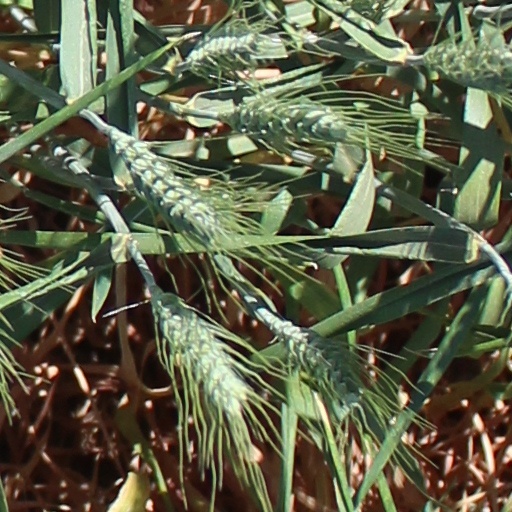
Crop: wheat